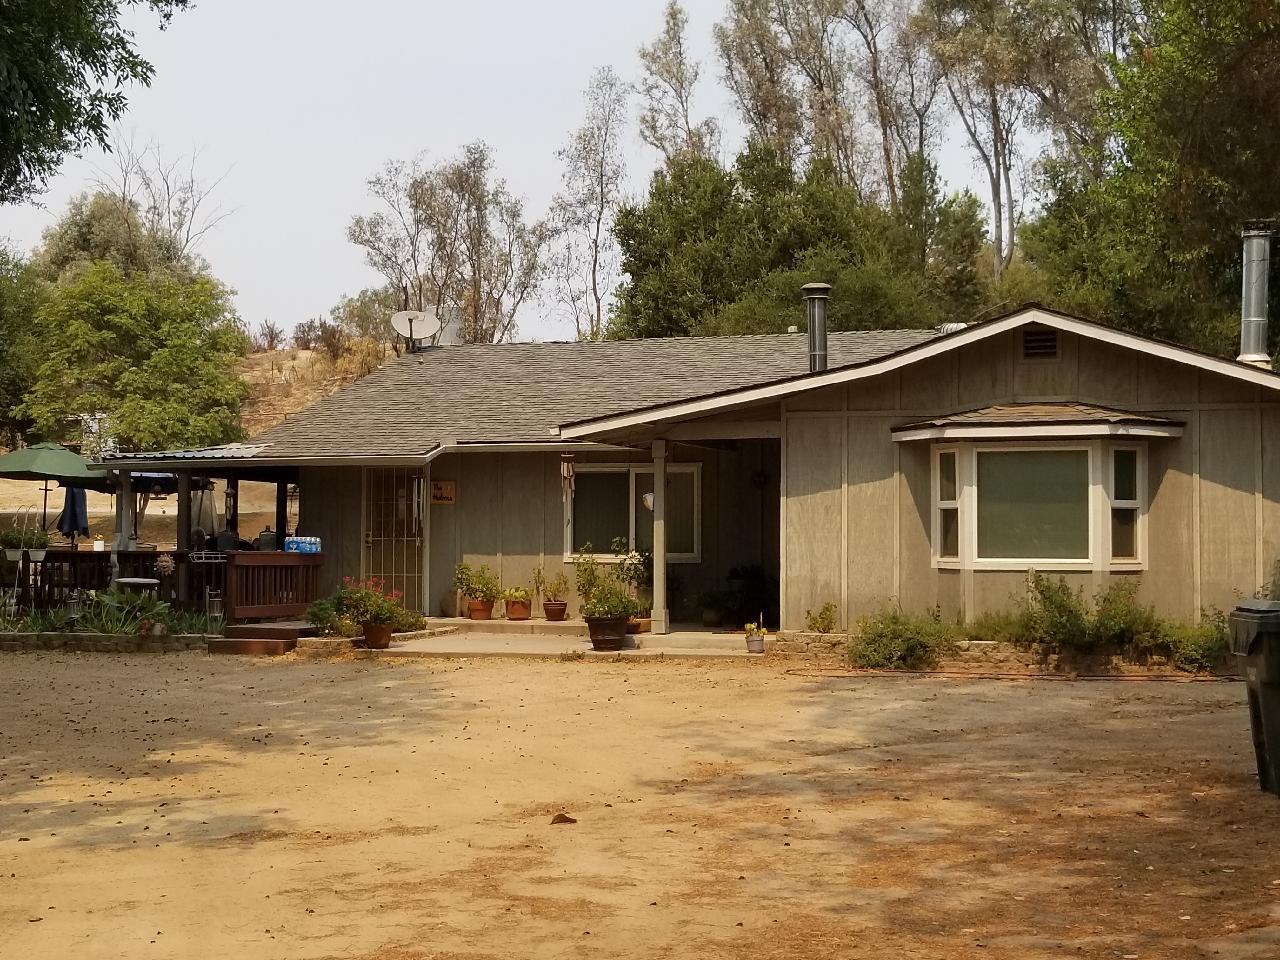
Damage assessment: no_damage